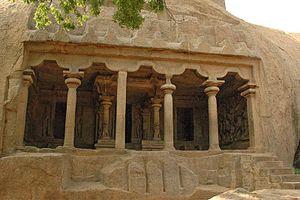
Mahabalipuram ou Mamallapuram. On trouve aussi les noms de Mavalipuram et Mahamalaipuram.